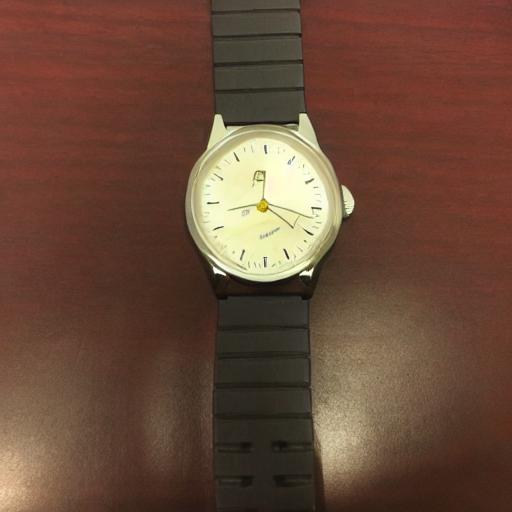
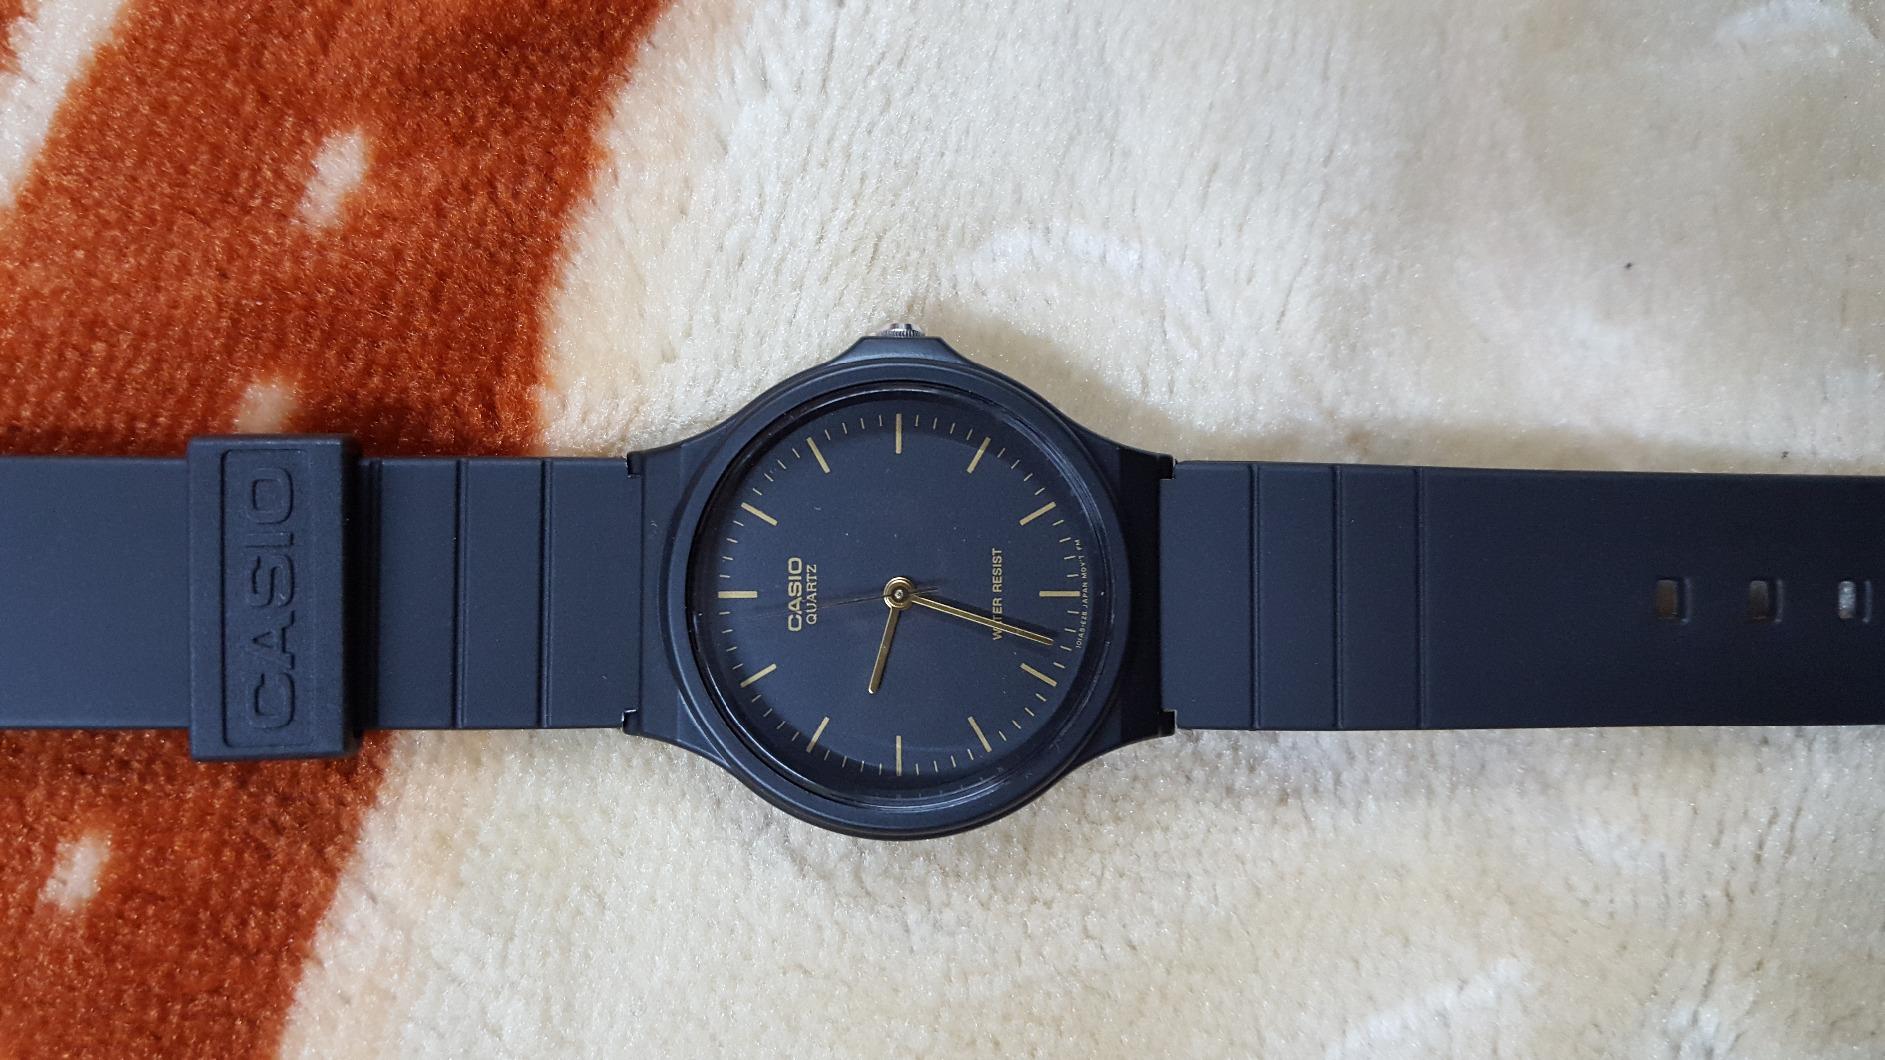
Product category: accessories_watch
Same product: no